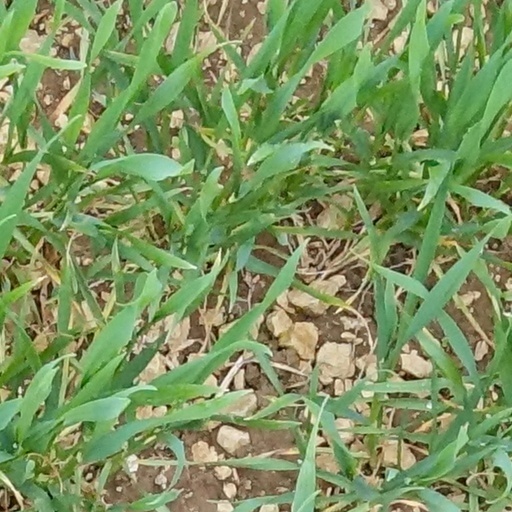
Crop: wheat